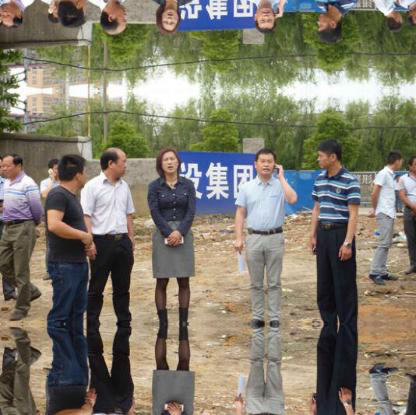
Objects in the image:
label: head
label: head
label: head
label: head
label: head
label: head
label: head
label: head
label: head
label: head
label: head
label: head
label: head
label: head
label: head
label: head